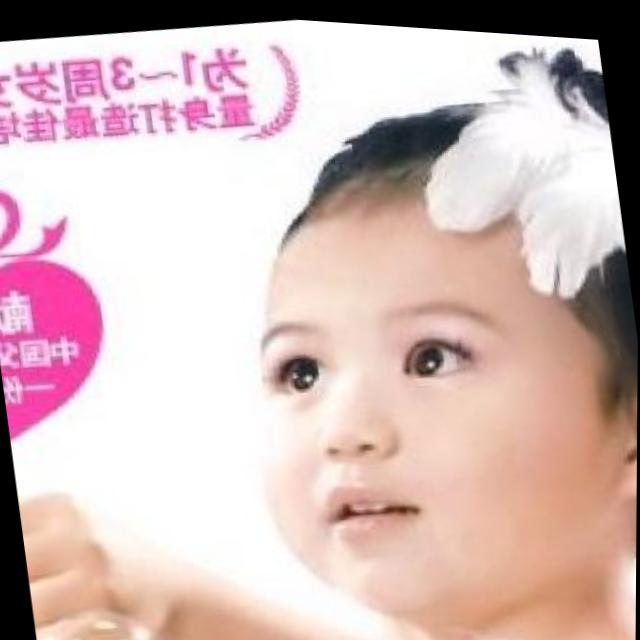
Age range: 0-12